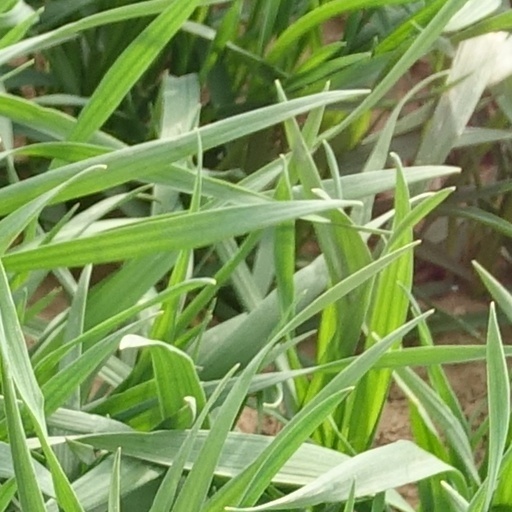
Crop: wheat